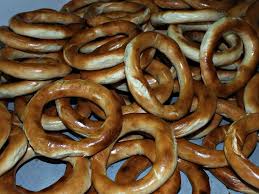
Yemek: simit